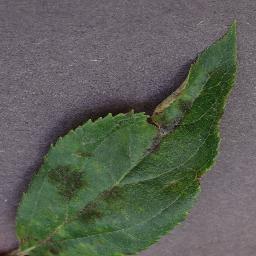
Label: Apple___Apple_scab